Tug of war

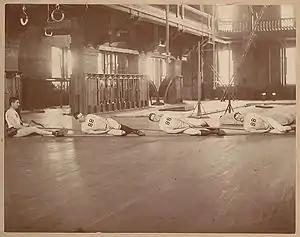
Harvard Tug of War team, 1888

The sport was part of the Olympic Games from 1900 until 1920, but has not been included since. The sport is part of the World Games. The Tug of War International Federation (TWIF), organises World Championships for nation teams biannually, for both indoor and outdoor contests, and a similar competition for club teams.